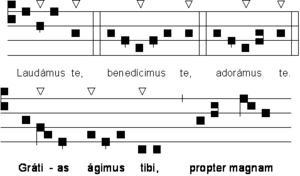
L'épisème est un signe de l’écriture musicale qui précise une nuance du rythme, ce que les musiciens appellent aujourd'hui l'agogique. Il est notamment utilisé dans l'écriture du chant grégorien et est apposé sur un ou plusieurs neumes. La méthode de Solesmes en distingue deux types :
La rythmique grégorienne s'applique à tout le plain-chant, en particulier au chant grégorien.